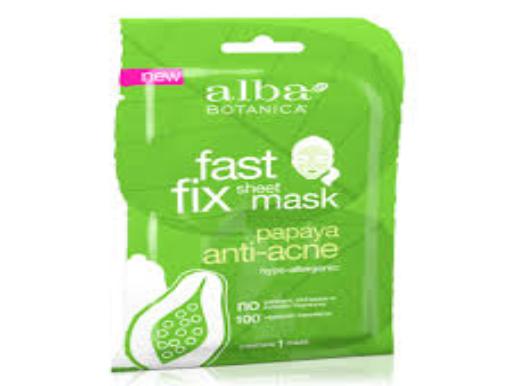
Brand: Alba Botanica
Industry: Necessities